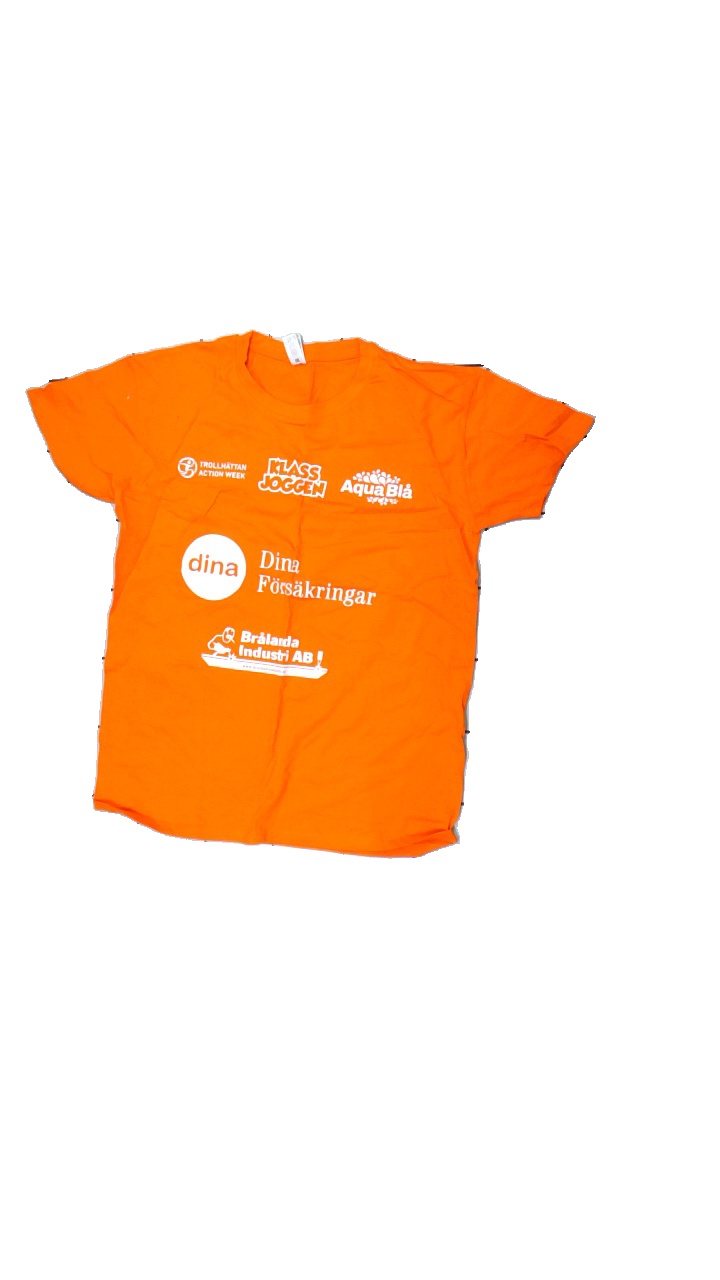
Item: T-shirt (Unisex)
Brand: Sols
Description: t-shirt with print
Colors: Orange
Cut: Regular, C-collar
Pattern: Other
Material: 100% Cotton
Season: All
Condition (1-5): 5
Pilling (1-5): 5
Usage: Reuse
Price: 50-100